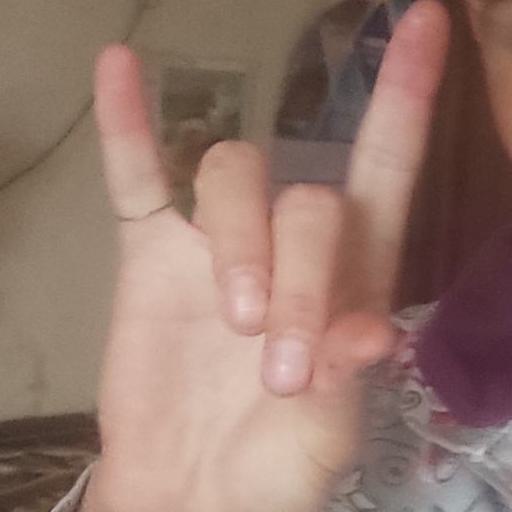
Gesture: rock